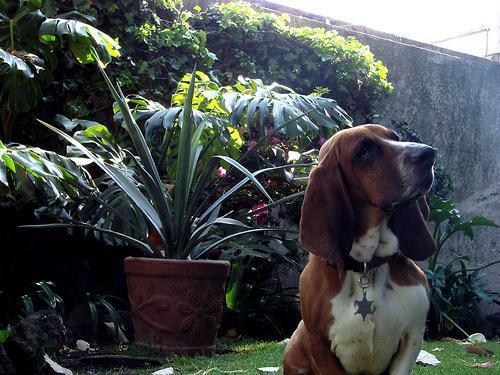
basset